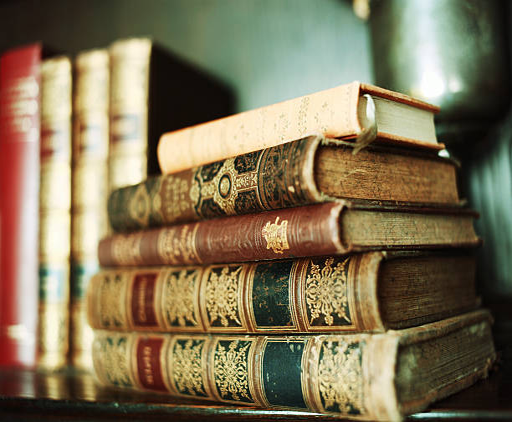
stack of antique books on a shelf